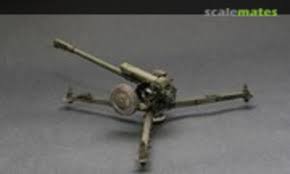
Label: Self Propelled Artillery